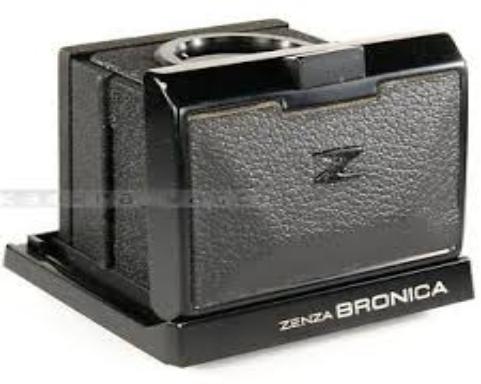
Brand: Bronica
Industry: Electronic